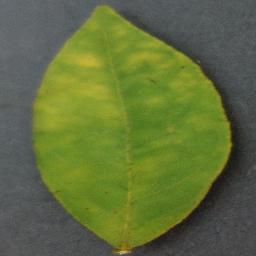
Label: Orange___Haunglongbing_(Citrus_greening)